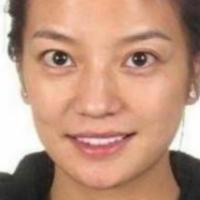
Age group: age 21-30